Ranjitram Mehta

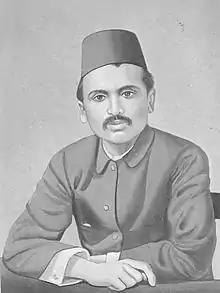
Portrait of Ranjitram Mehta

Ranjitram Vavabhai Mehta (25 October 1881 – 4 June 1917) was a Gujarati language writer from British India.